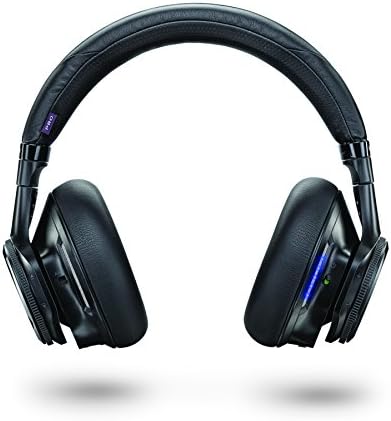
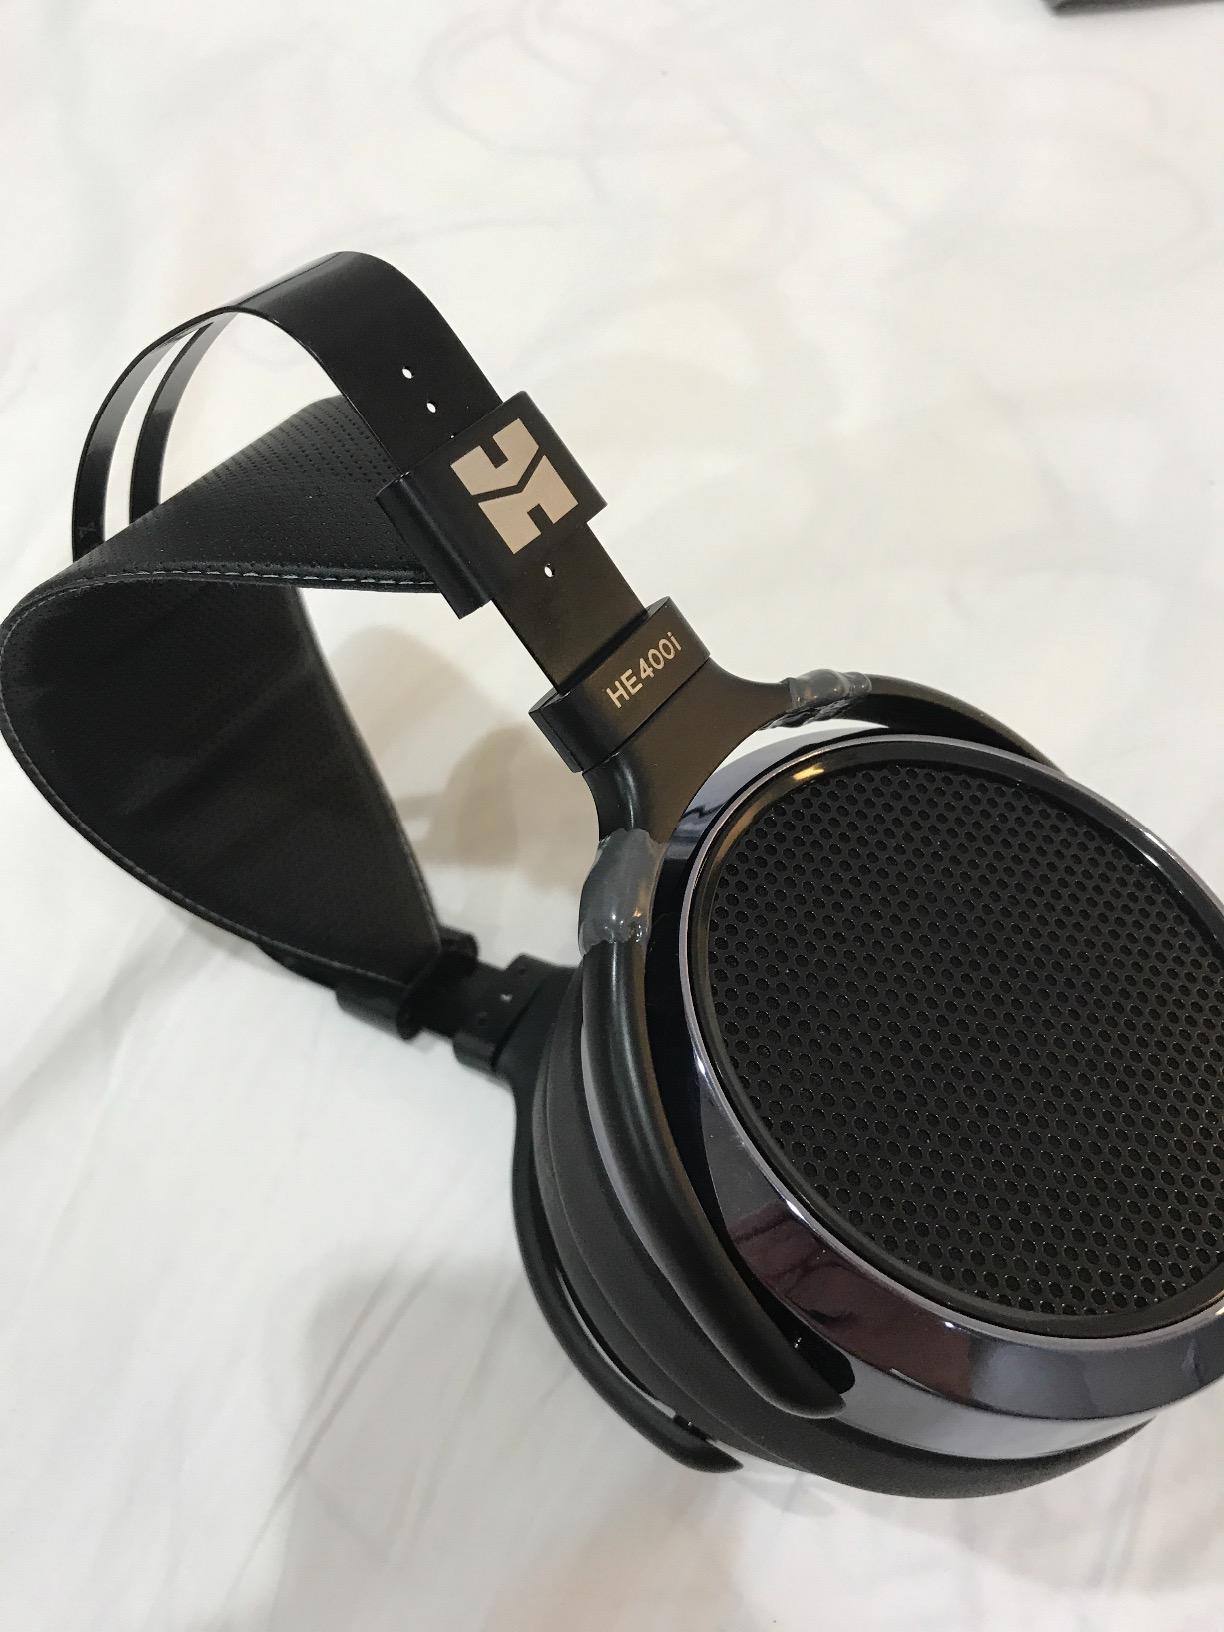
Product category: headphones
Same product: no